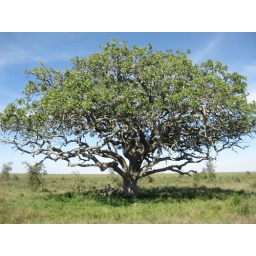
Not sure if this was just a cool looking tree or if there's some animal in there somewhere...